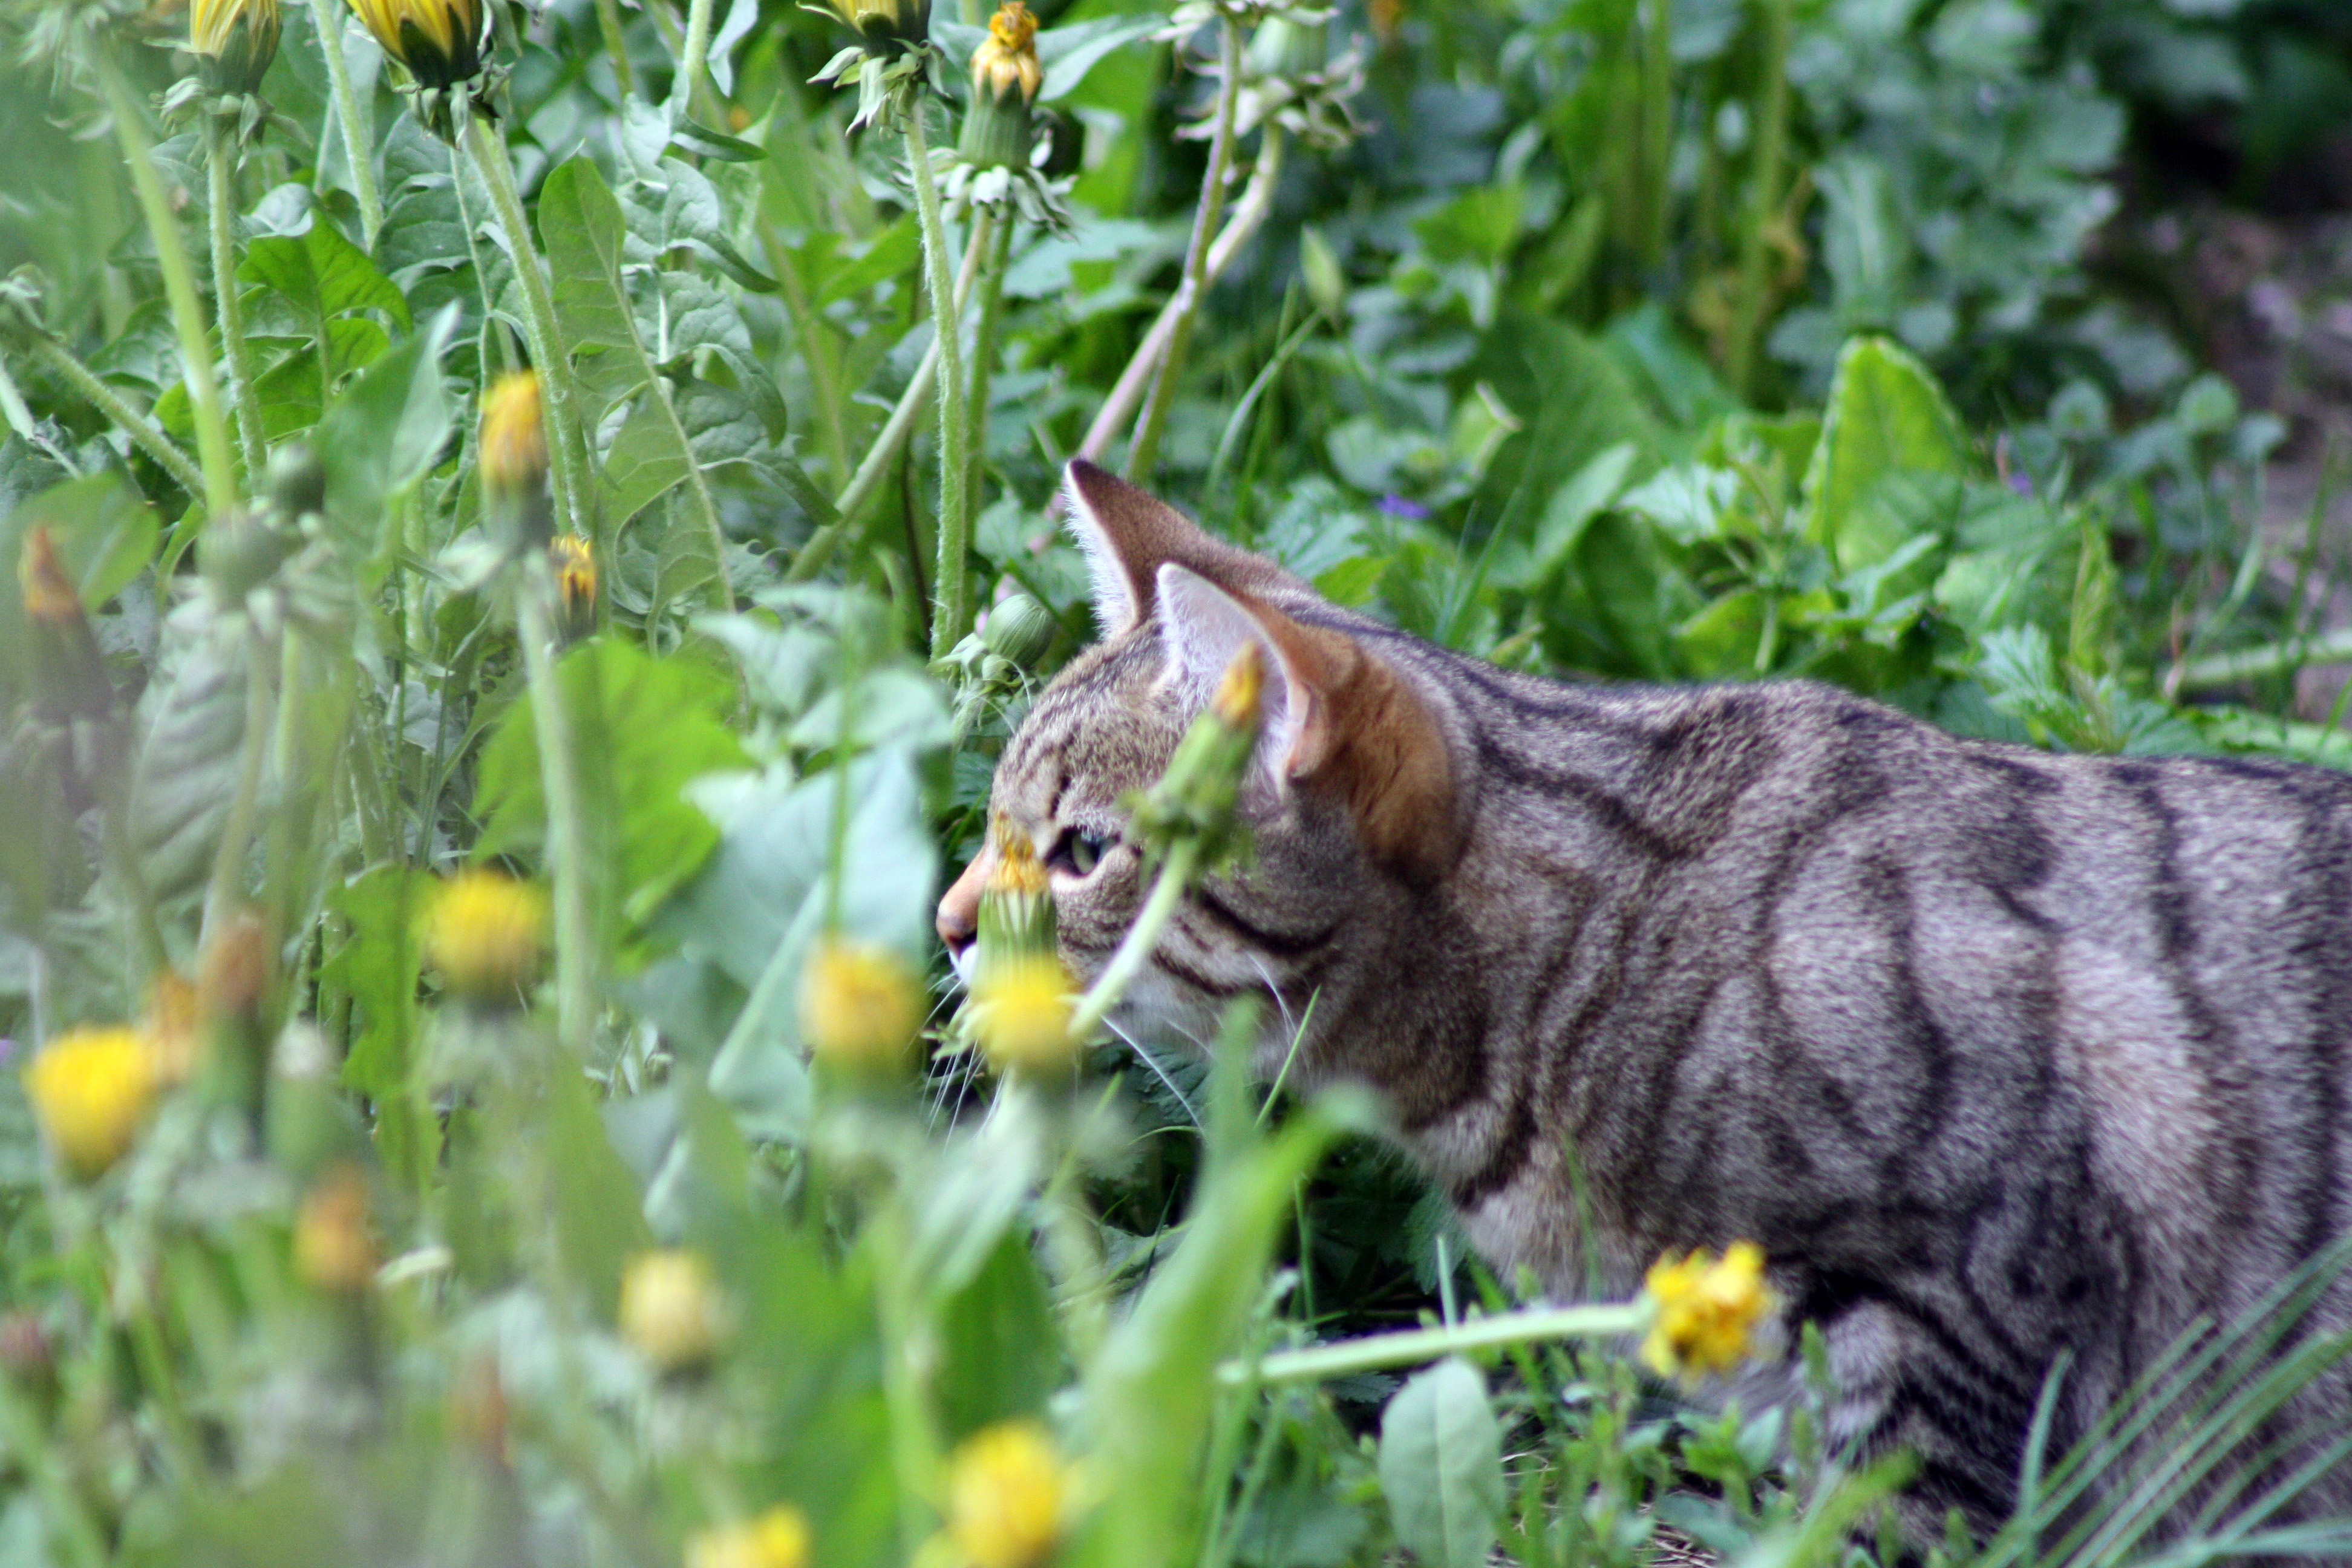
grass, flower, wildlife, spring, cat, mammal, fauna, whiskers, vertebrate, taste, wild cat, small to medium sized cats, cat like mammal